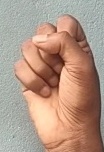
ASL sign: S